Craig Scott (politician)

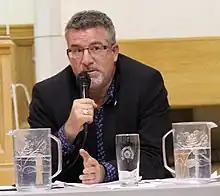
Scott in 2013

Craig M. Scott (born March 14, 1962) is a Canadian politician and academic. He was elected as the New Democratic Party (NDP) candidate in a federal by-election in Toronto—Danforth on March 19, 2012, and served as the riding's Member of Parliament (MP) until his defeat in the 2015 federal election. He taught at University of Toronto Faculty of Law and Osgoode Hall Law School prior to entering politics.